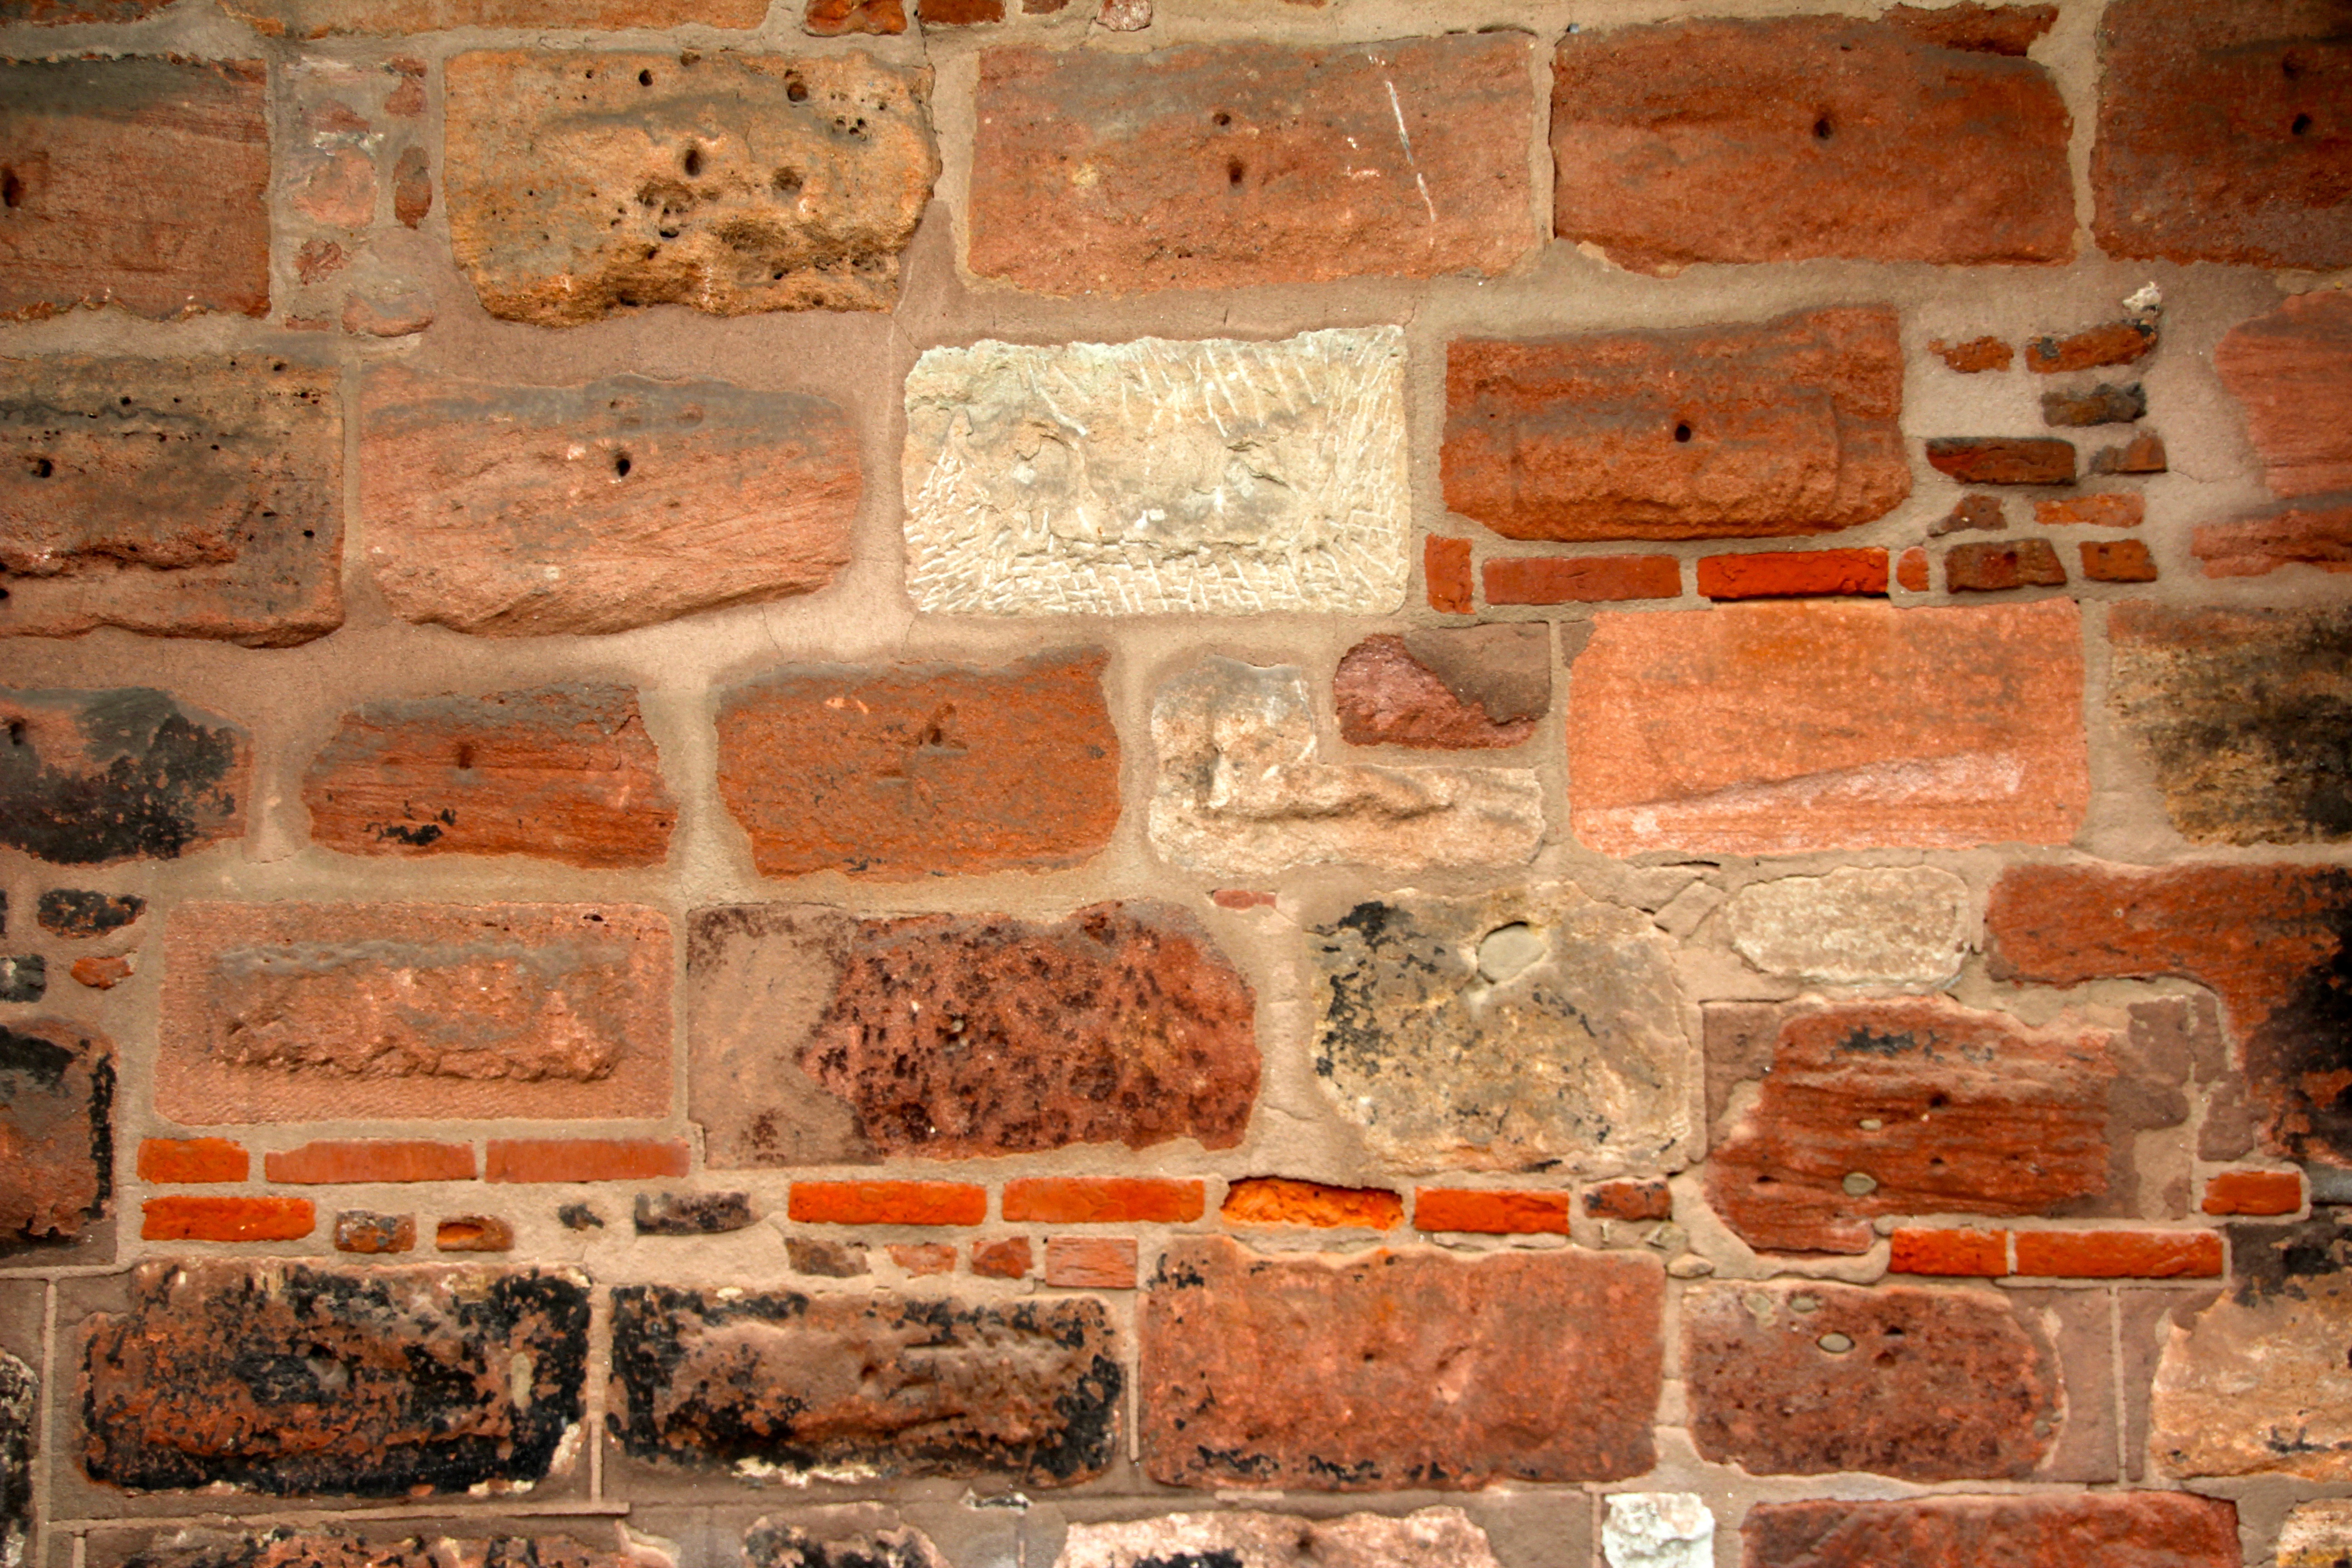
wood, window, wall, soil, facade, stone wall, brick, material, shutter, brickwork, city wall, ancient history